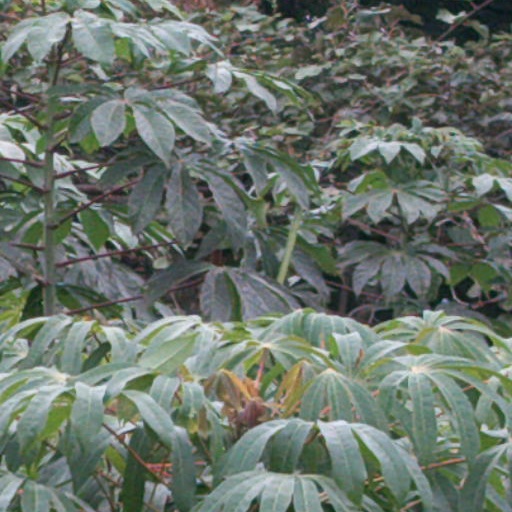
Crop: cassava